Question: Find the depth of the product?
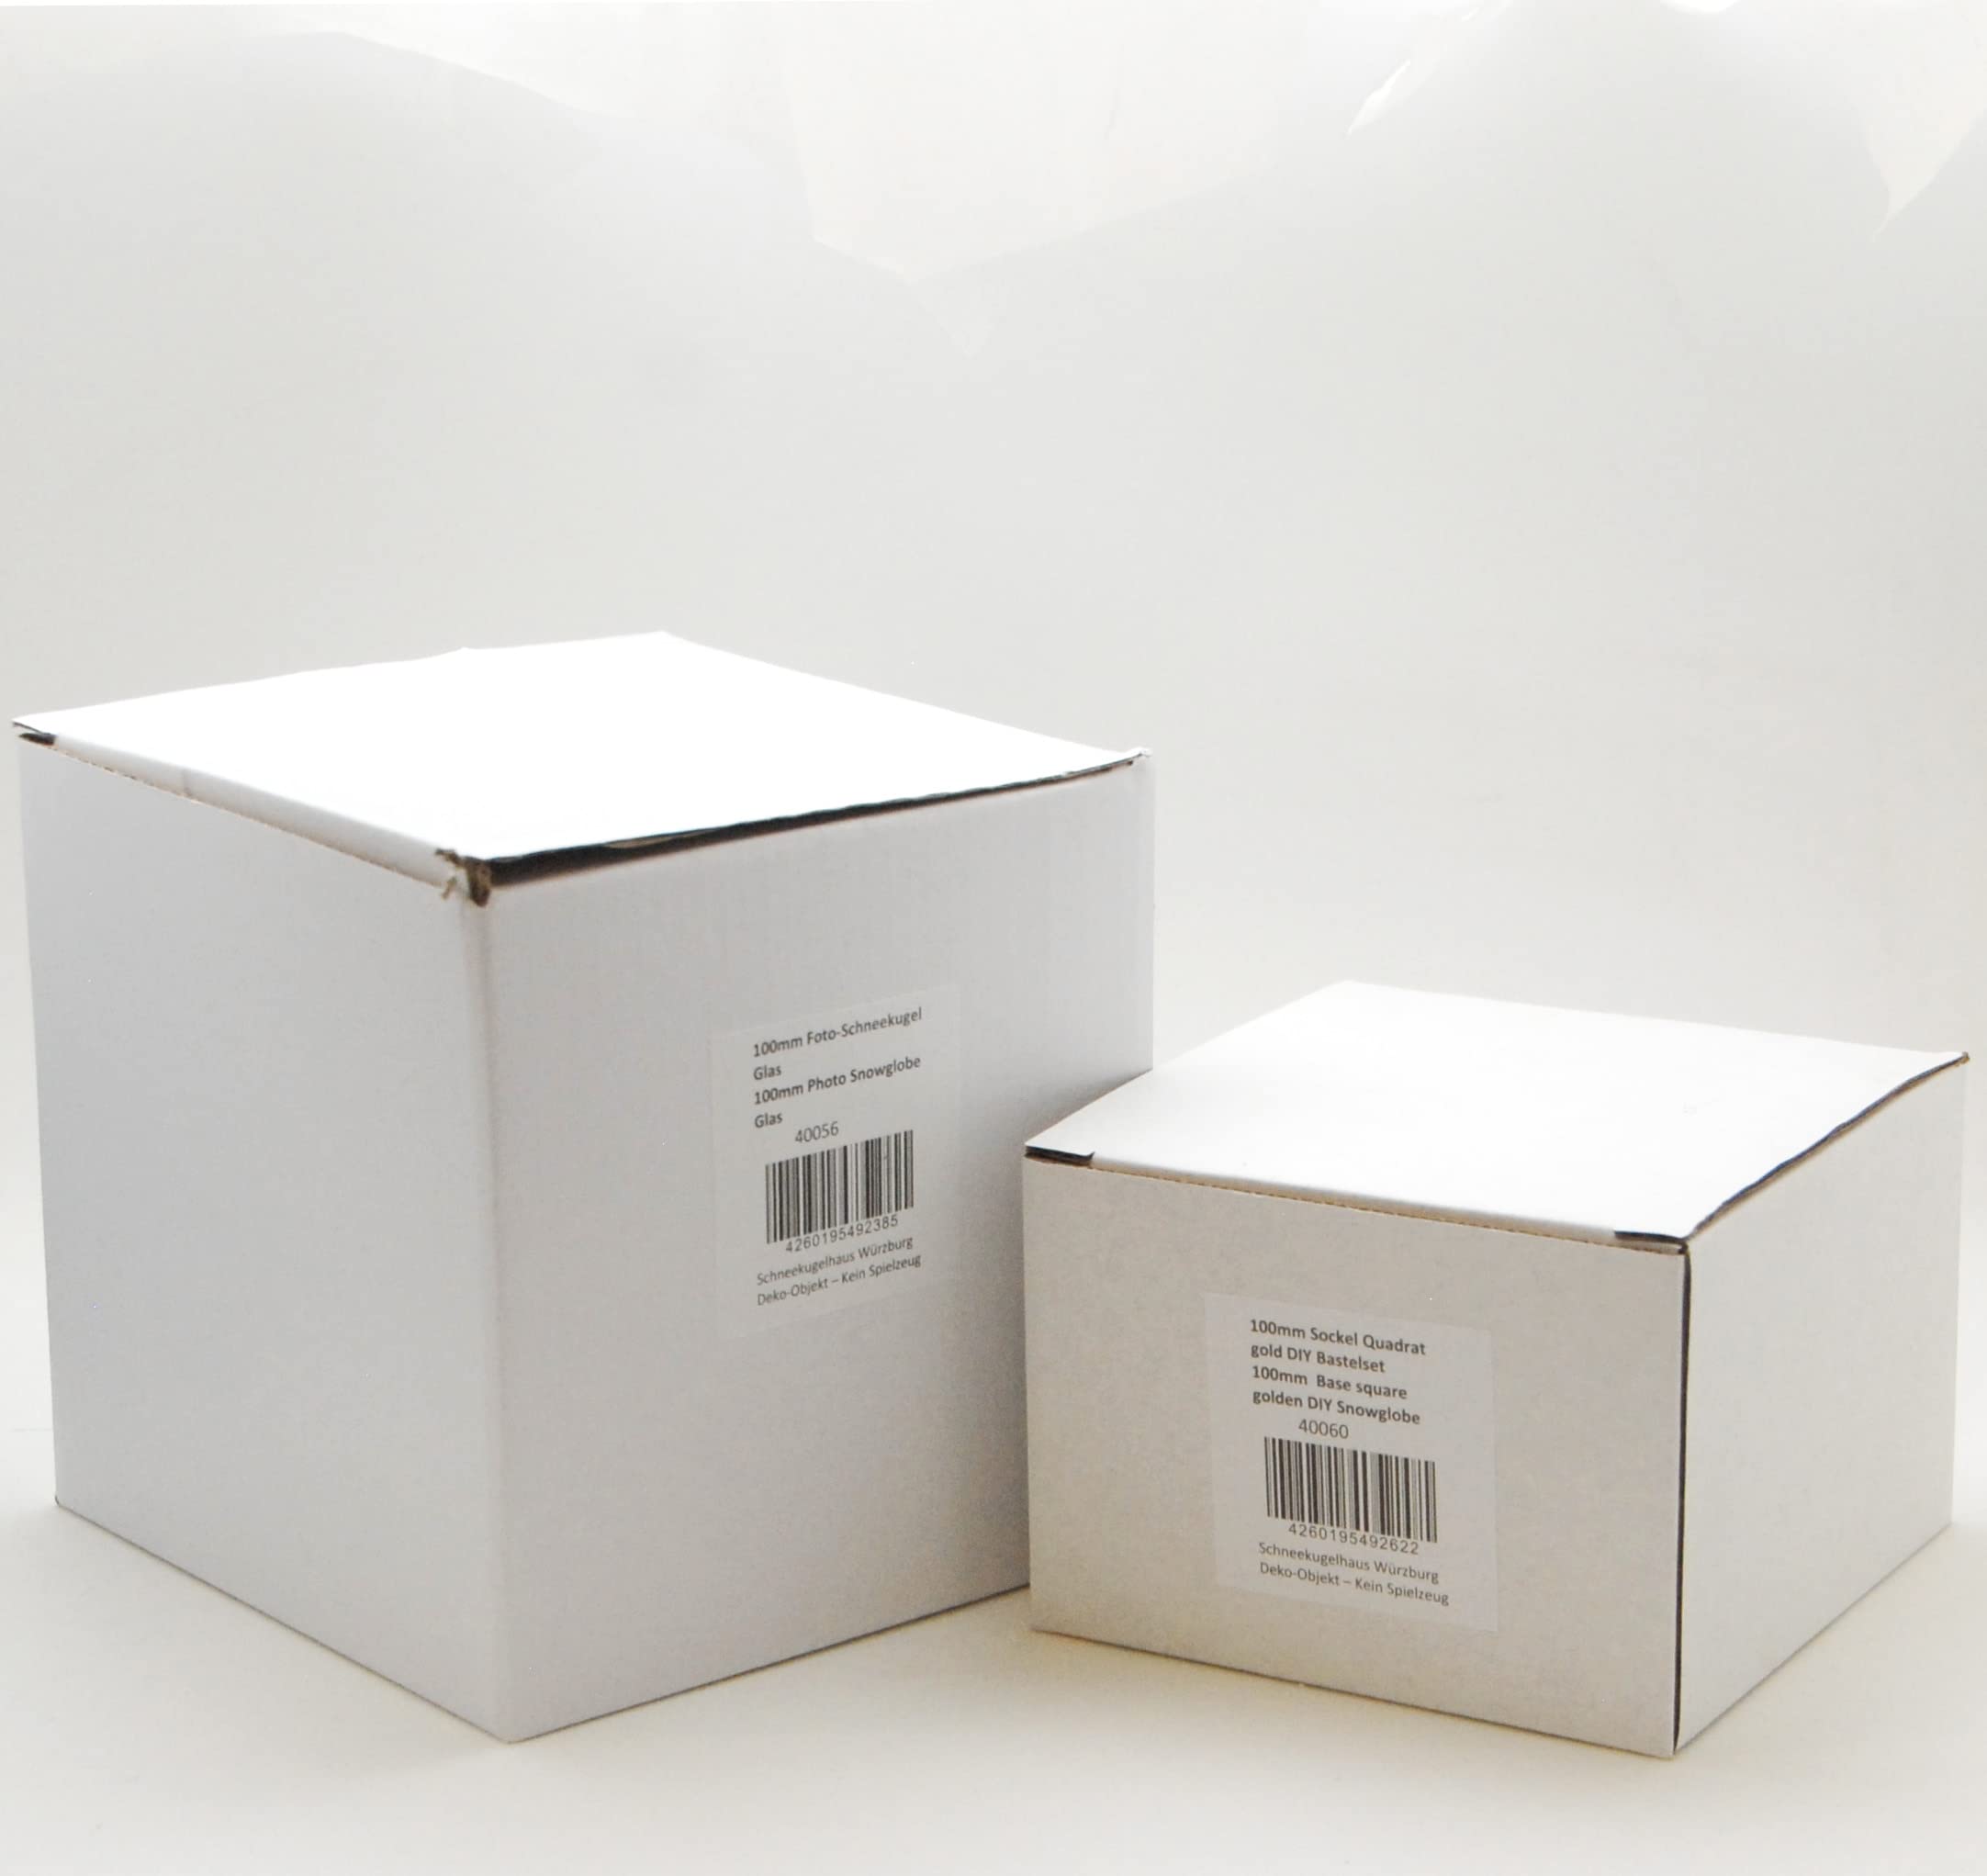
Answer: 100.0 millimetre